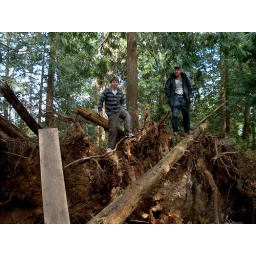
Large root structure of a blow down tree in the green belt where the &amp;quot;Wooded Hidey Hole&amp;quot; cache is located